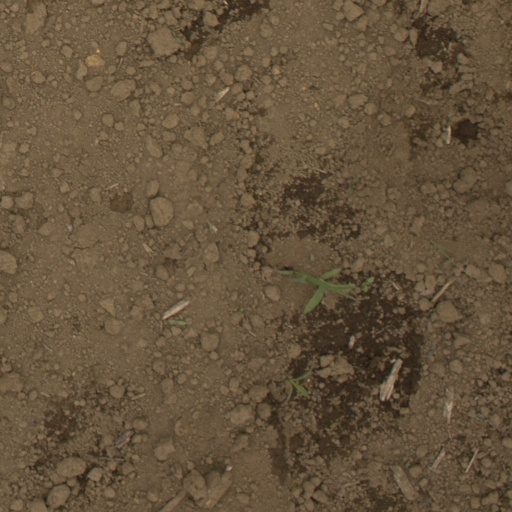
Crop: Jerusalem artichoke